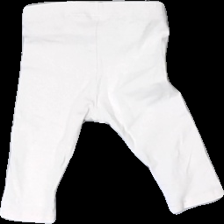
View: back
Type: Tights
Category: Children
Brand: H&M
Colors: Pink
Material: 100% cotton
Cut: Regular
Size: 68
Season: All
Price range: <50
Recommended usage: Reuse
Description: rosa tights